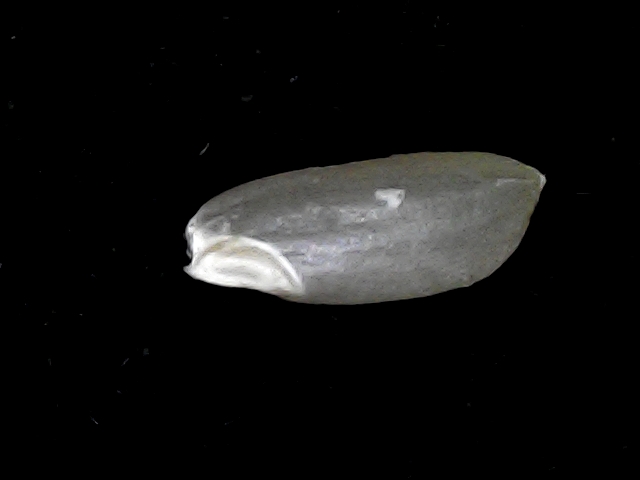
Rice variety: BD39